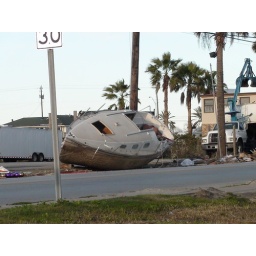
A boat still in the road nearly 5 months after Ike hit Galveston.